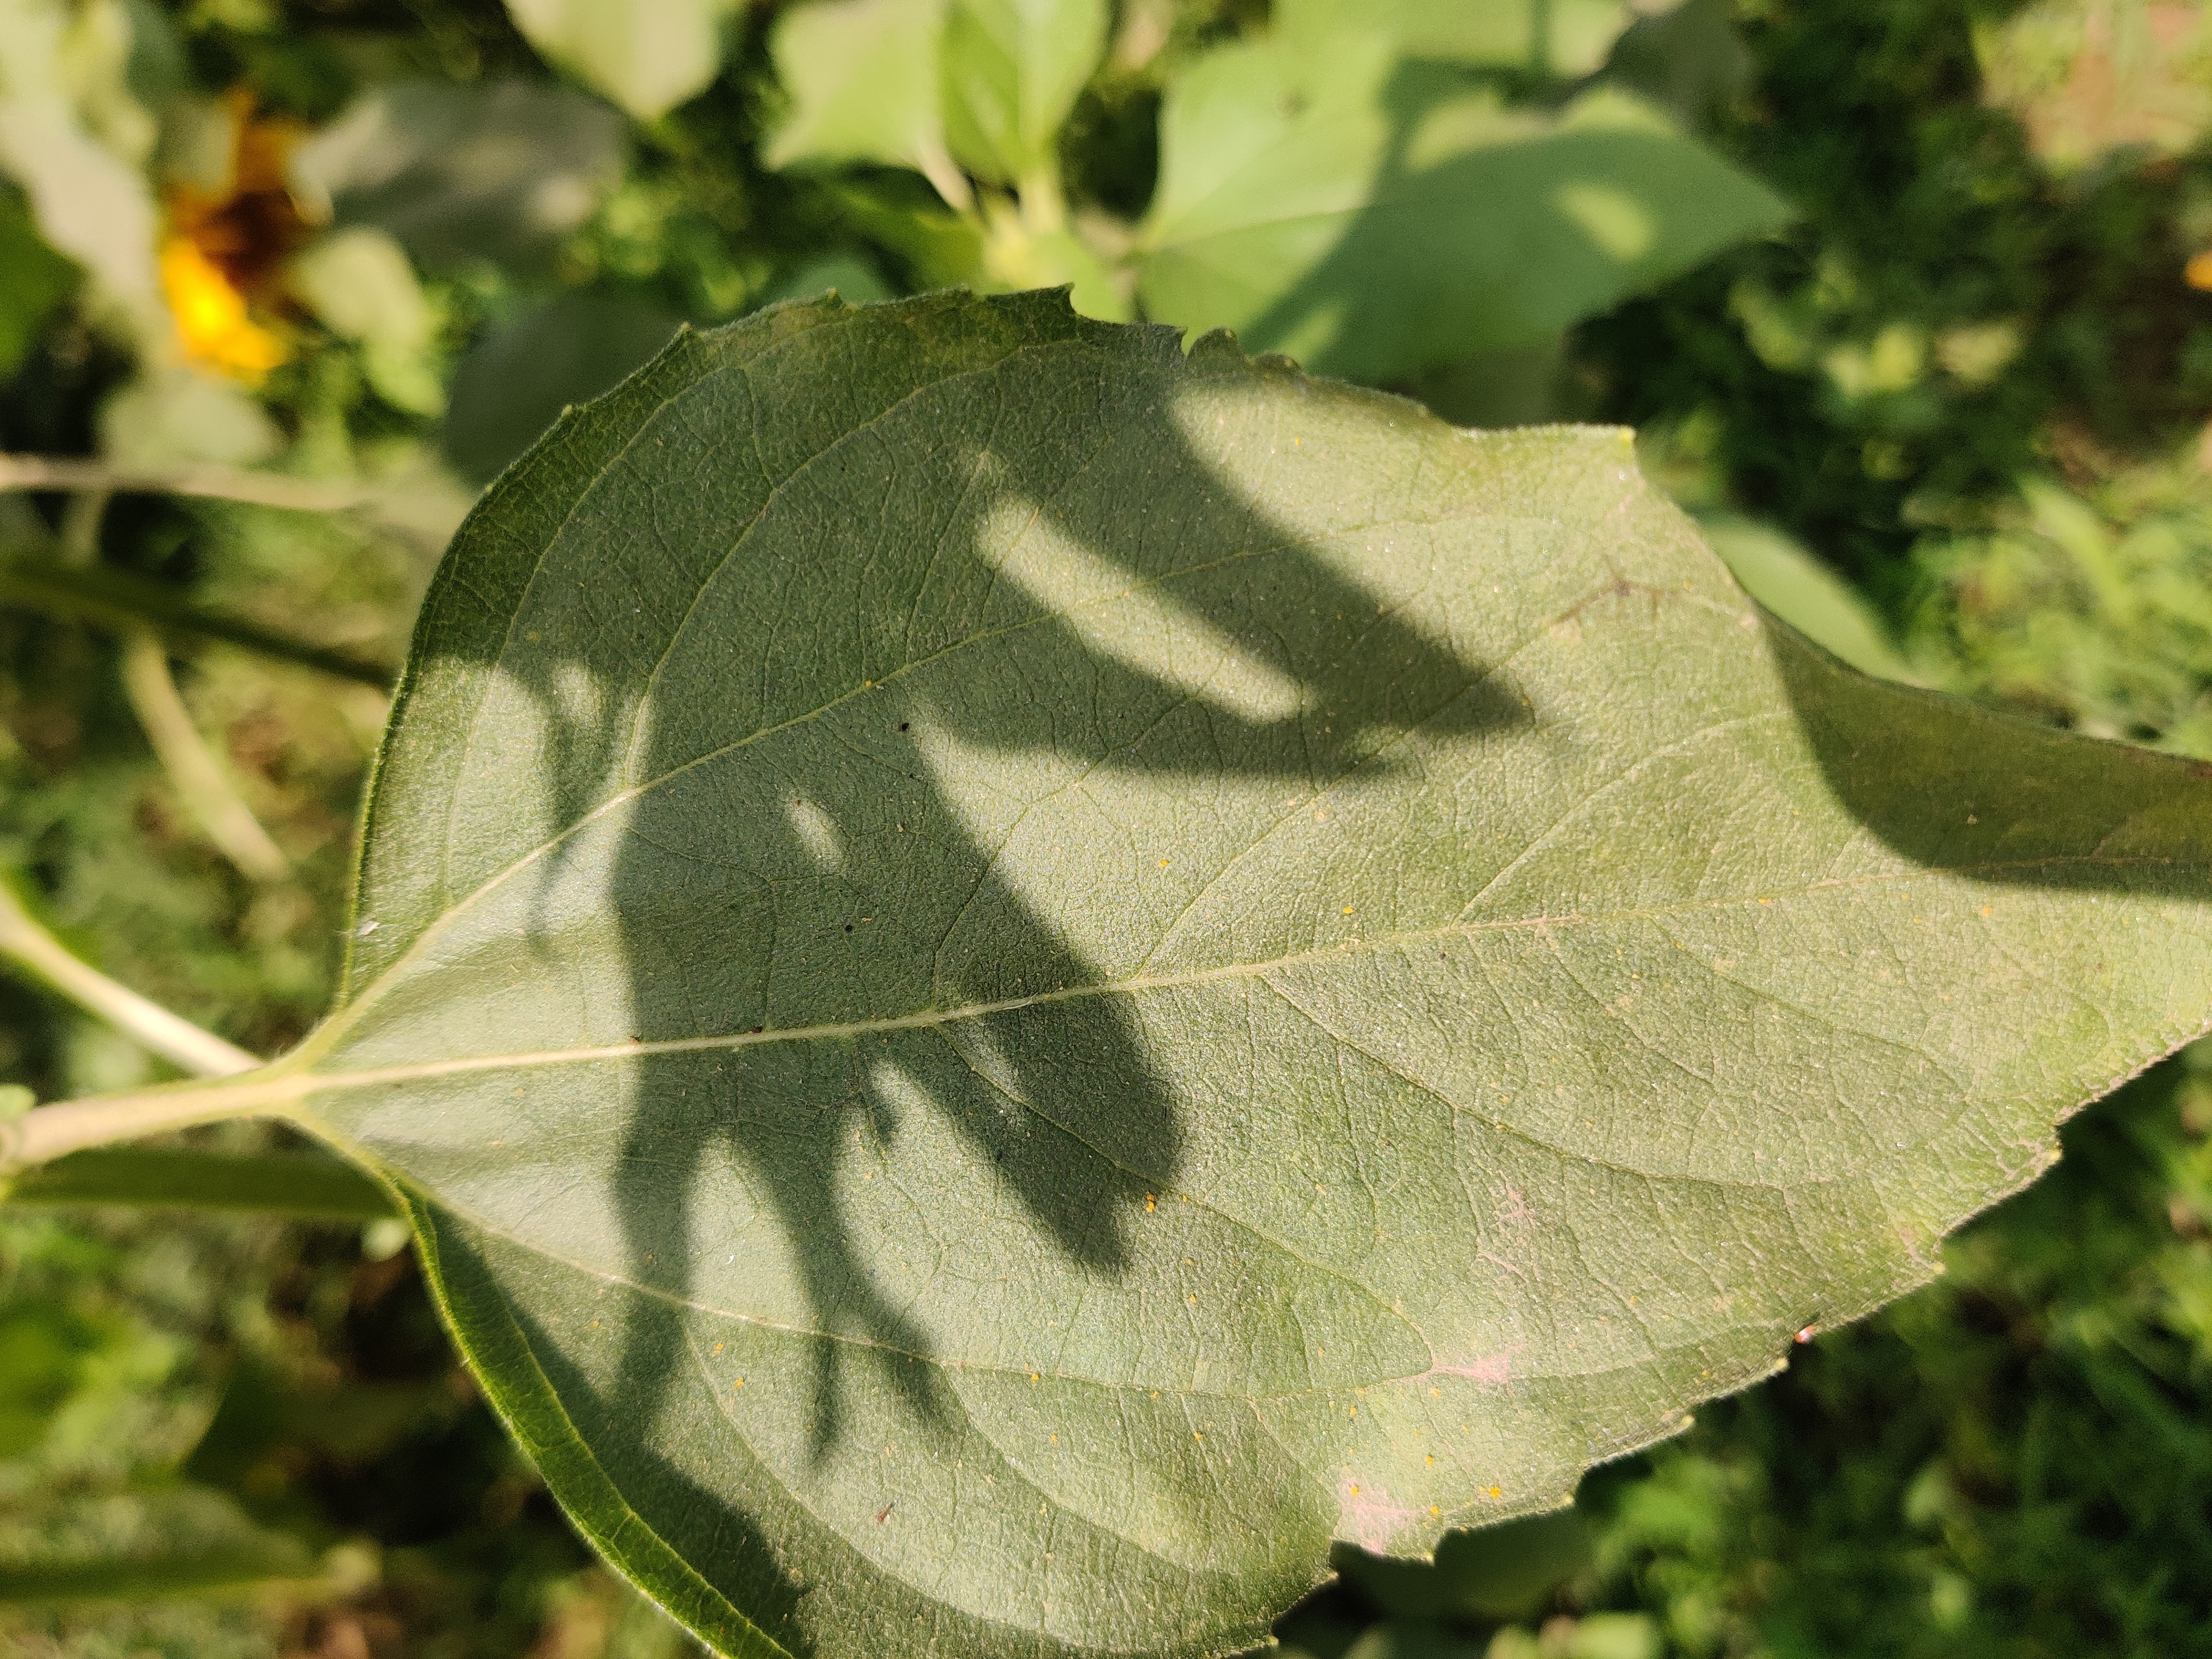
Label: Fresh_leaf